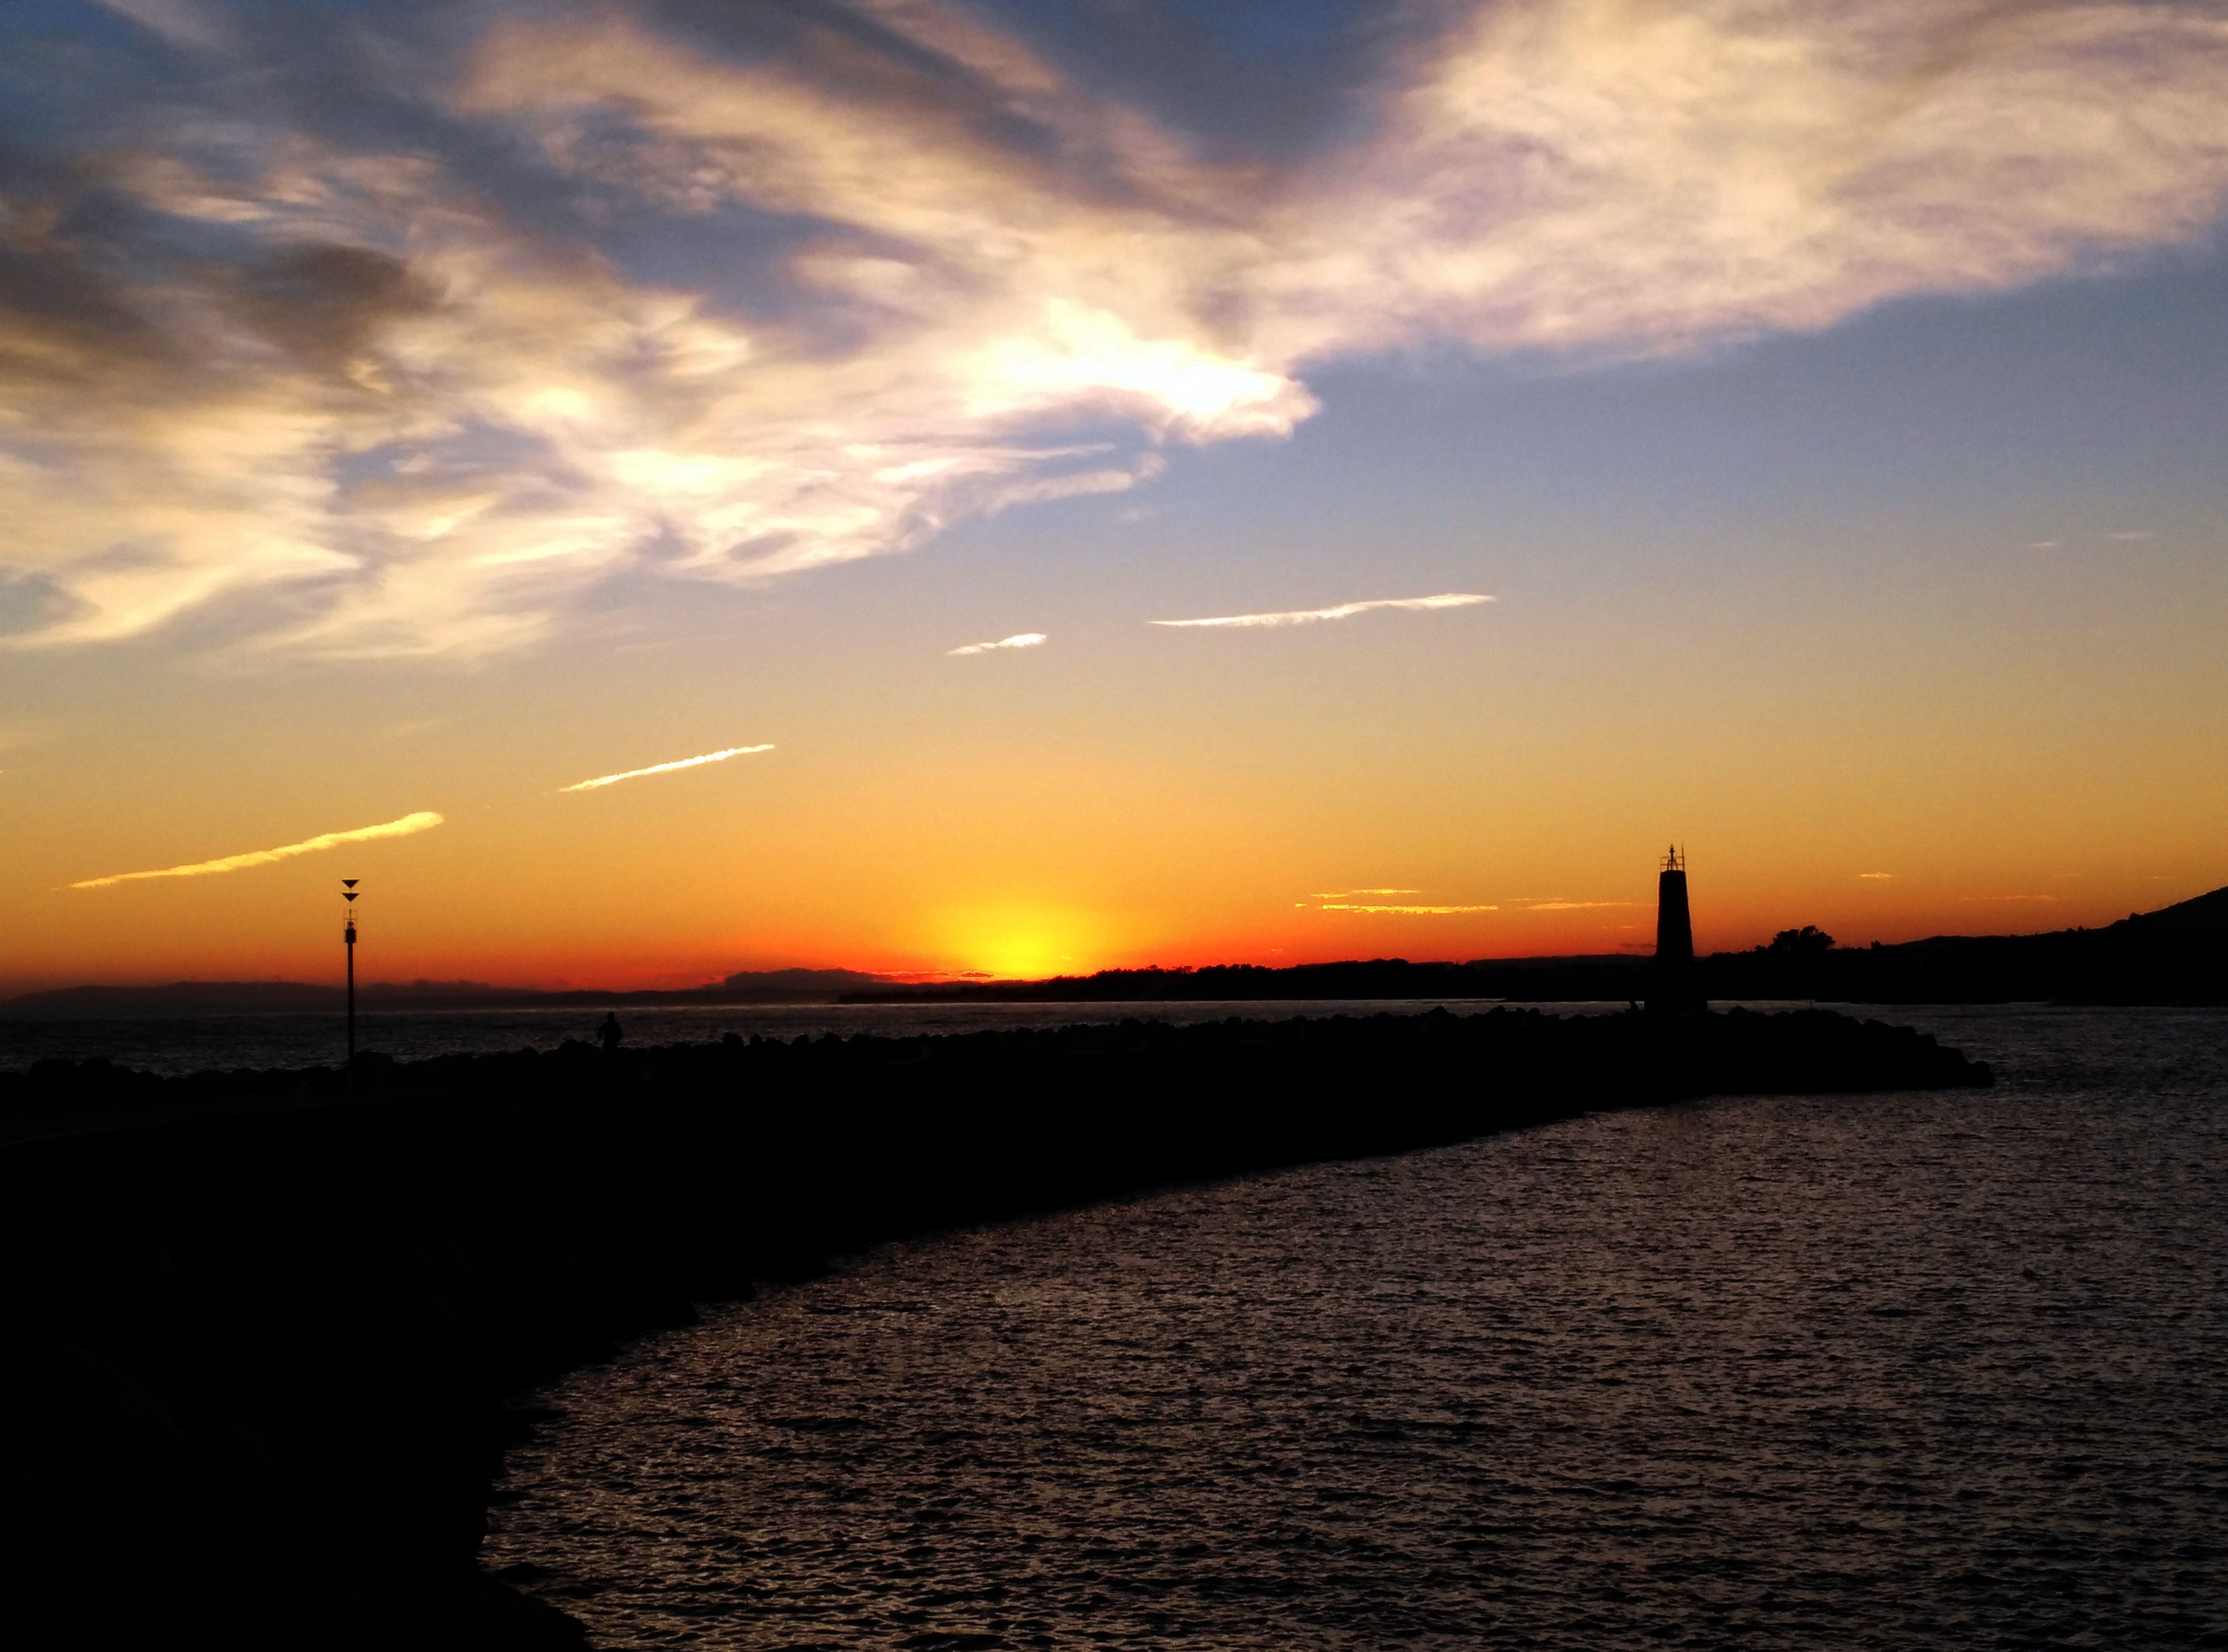
beach, sea, coast, ocean, horizon, cloud, sky, sun, sunrise, sunset, sunlight, morning, shore, wave, dawn, dusk, evening, reflection, clouds, afterglow